Joy M'Batha

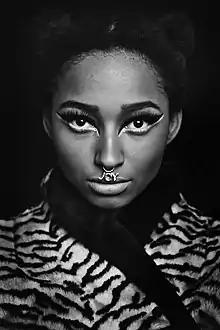
Joy M'Batha (2015)

Her breakthrough came in 2015 when she collaborated with Lorentz on the music single "Där dit vinden kommer" as well as "Kattliv". M'Batha in 2015 collaborated with Linda Pira on her single "Knäpper Mina Fingrar" when she did a remix of the song. She also worked with Timbuktu on his remixalbum "För Livet Till Döden – Remixerna" on the song "Spring" .